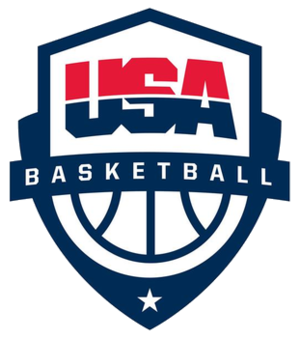
USA Basketball est la fédération des États-Unis de basket-ball, fondée en 1934. Cette organisation dont le siège est à Colorado Springs représente les États-Unis au niveau international et est membre de la Fédération internationale de basket-ball. Elle organise les matchs des équipes nationales et gère les équipes de basket-ball masculin et féminin sous l'égide du Comité olympique des États-Unis.
L’équipe des États-Unis féminine représente la Fédération des États-Unis de basket-ball lors des compétitions internationales, notamment aux Jeux olympiques d'été et aux championnats du monde. Avec sept titres olympiques et huit titres de championnes du monde, c'est la sélection féminine qui possède le plus grand palmarès international.